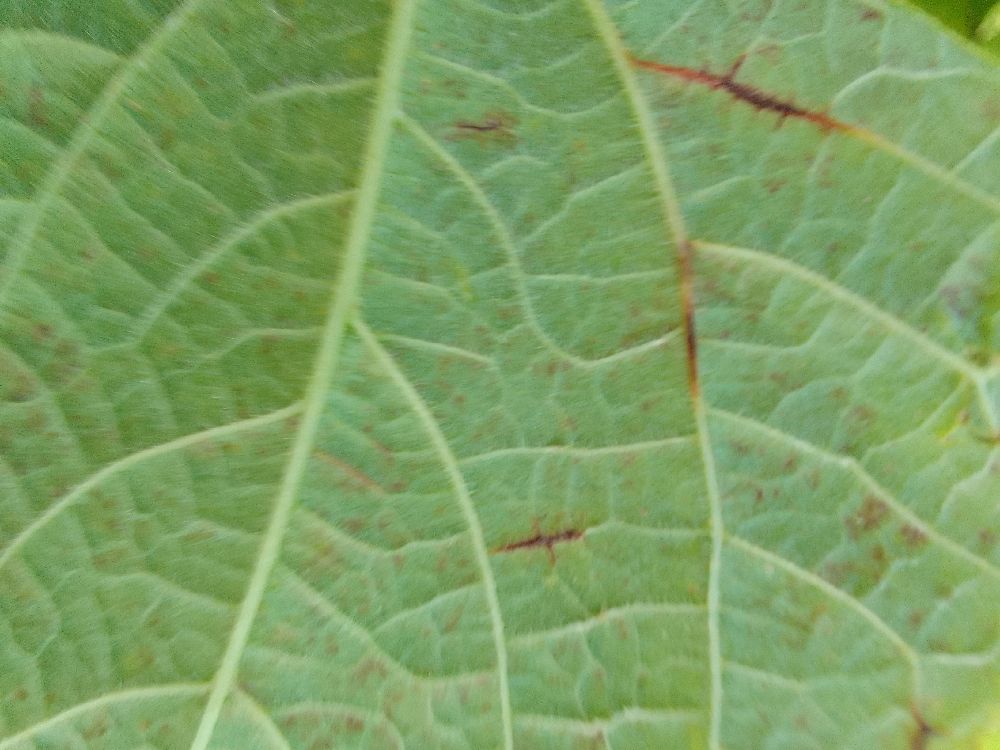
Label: anthracnose